Febelgra

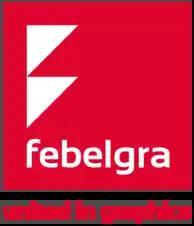
Febelgra logo

Febelgra is the federation of the Belgian printing and communication industry. The organization represents the professional printing and communication sector, and its main objective is to represent and defend the interests of its members.